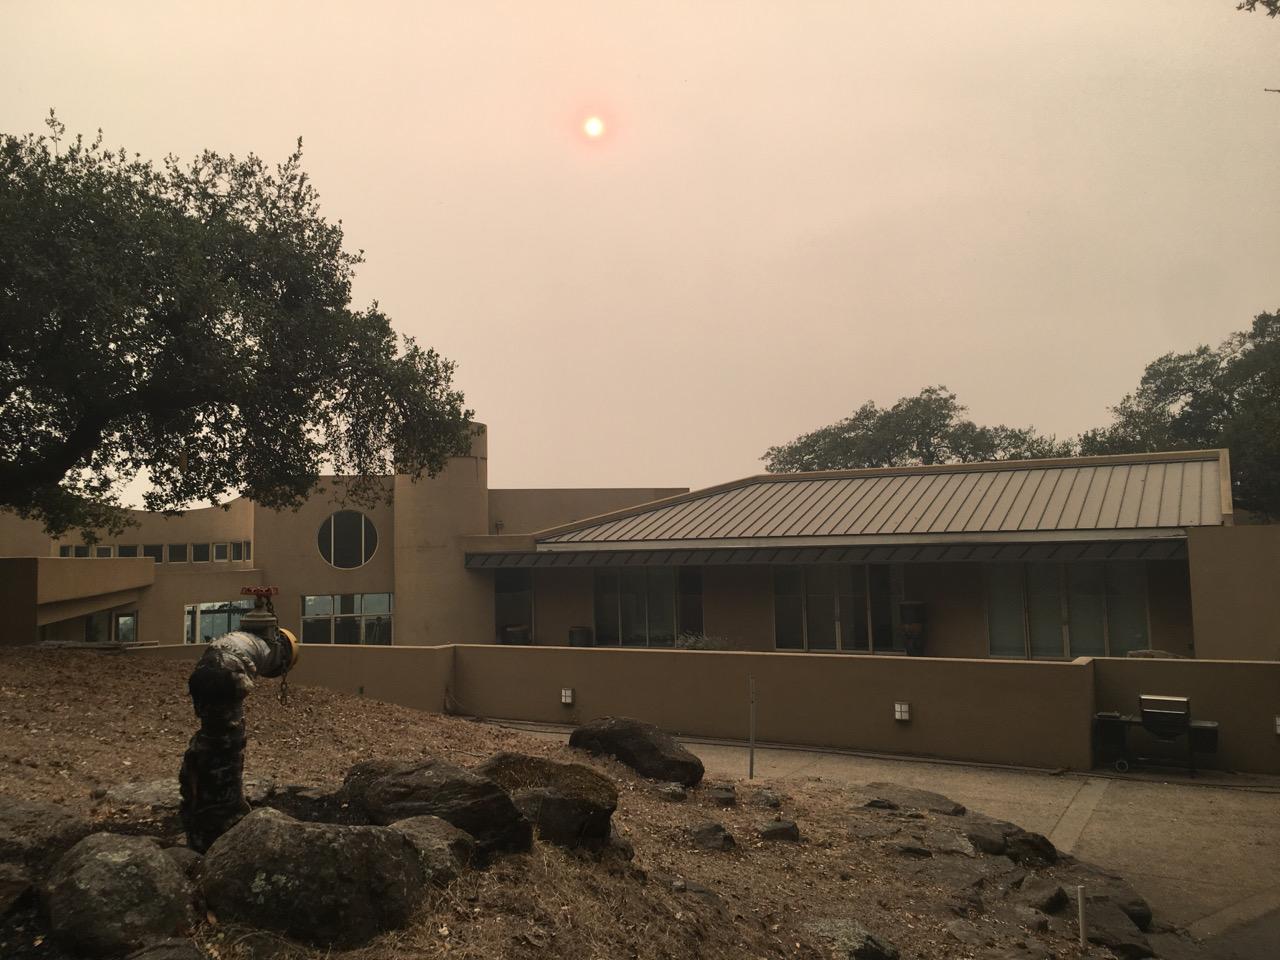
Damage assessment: no_damage